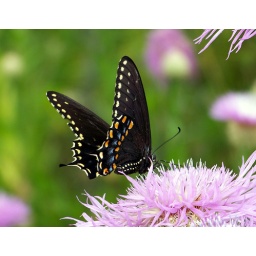
A beautiful butterfly we saw when we went walkin in the pasture